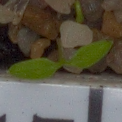
Label: common_chickweed